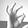
ASL letter: F